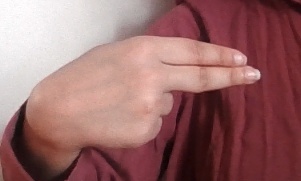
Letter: ain